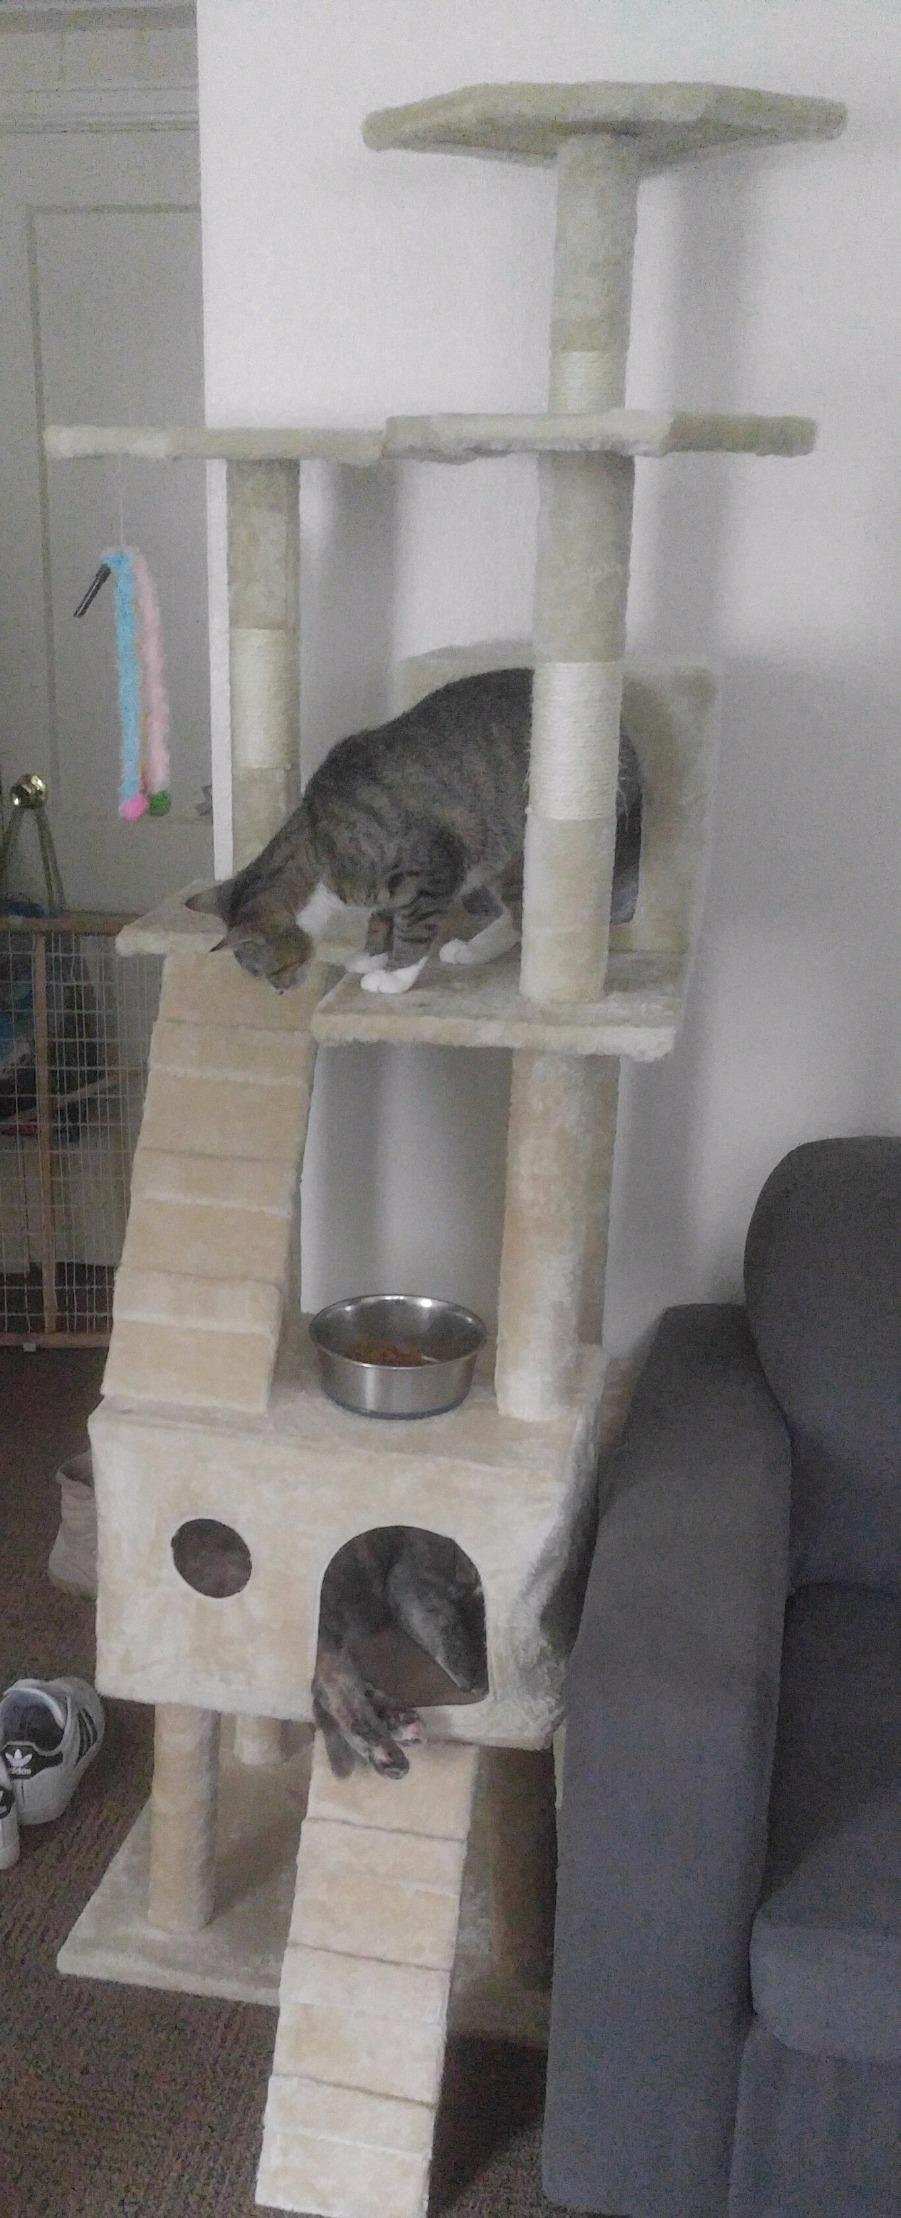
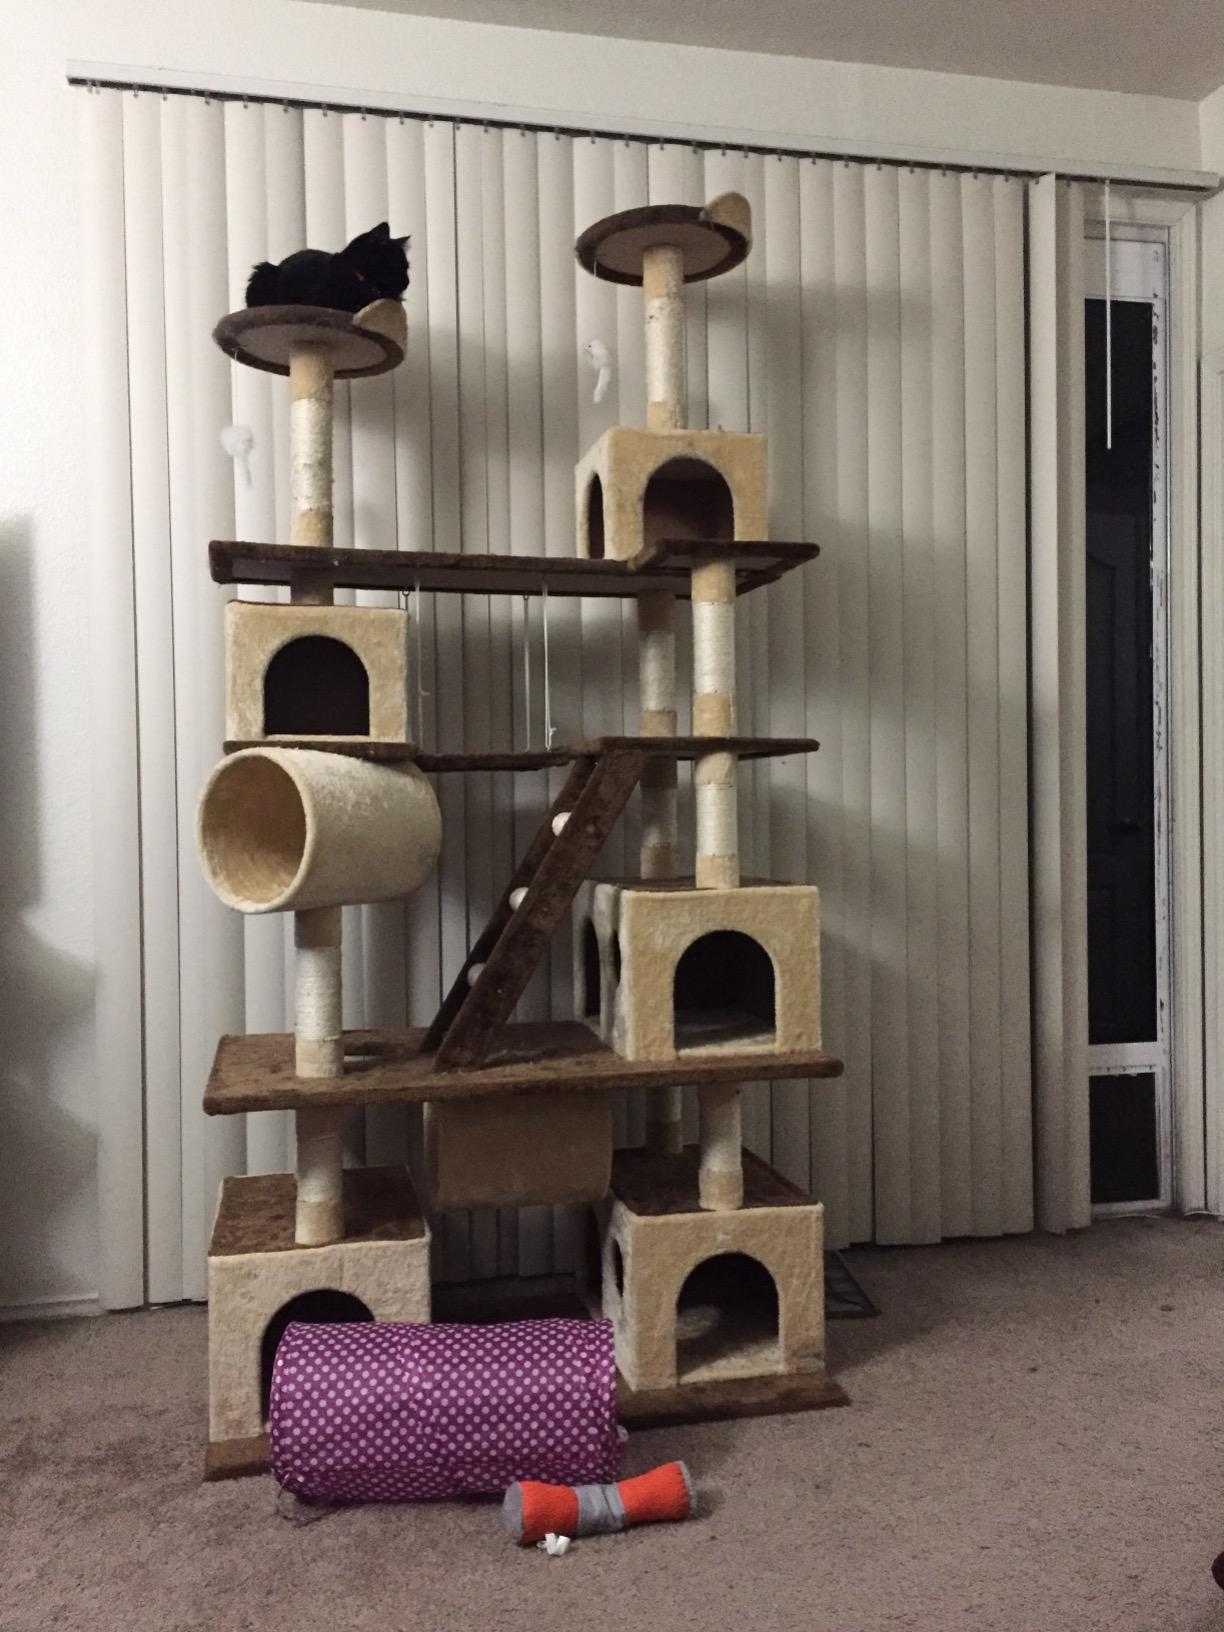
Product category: items_cat tree
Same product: no